Château de Druyes

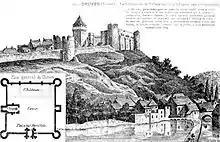
The Château de Druyes overlooks the elevated town, drawn in 1827

It was not until the late 12th century when the Château de Druyes began to appear in writings, however the architect and the exact date of construction are not known. At this time the castle became a common residence of Peter II of Courtenay, cousin to King Philip II by marriage.